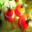
Label: sweet_pepper